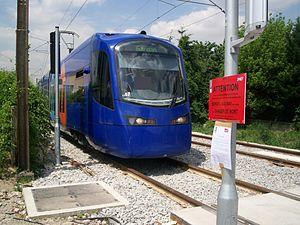
La ligne de Bondy à Aulnay-sous-Bois, parfois surnommée ligne des Coquetiers, est une ligne ferroviaire de la Seine-Saint-Denis, en Île-de-France, d'une longueur de huit kilomètres. Ouverte en 1875, elle est depuis 2006, parcourue par les rames de la ligne 4 du tramway d'Île-de-France. Elle constitue la ligne nᵒ 958 000 du réseau ferré national.